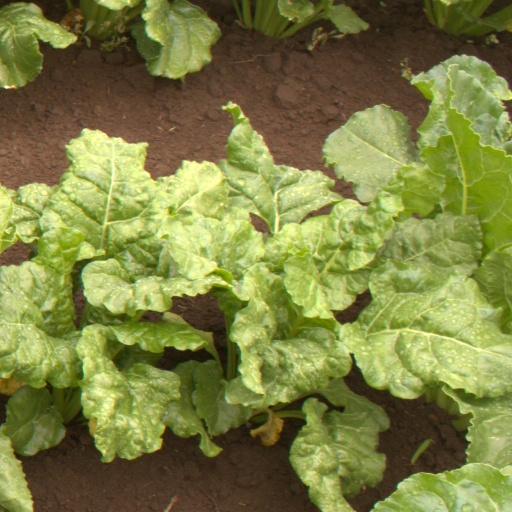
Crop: sugar beet